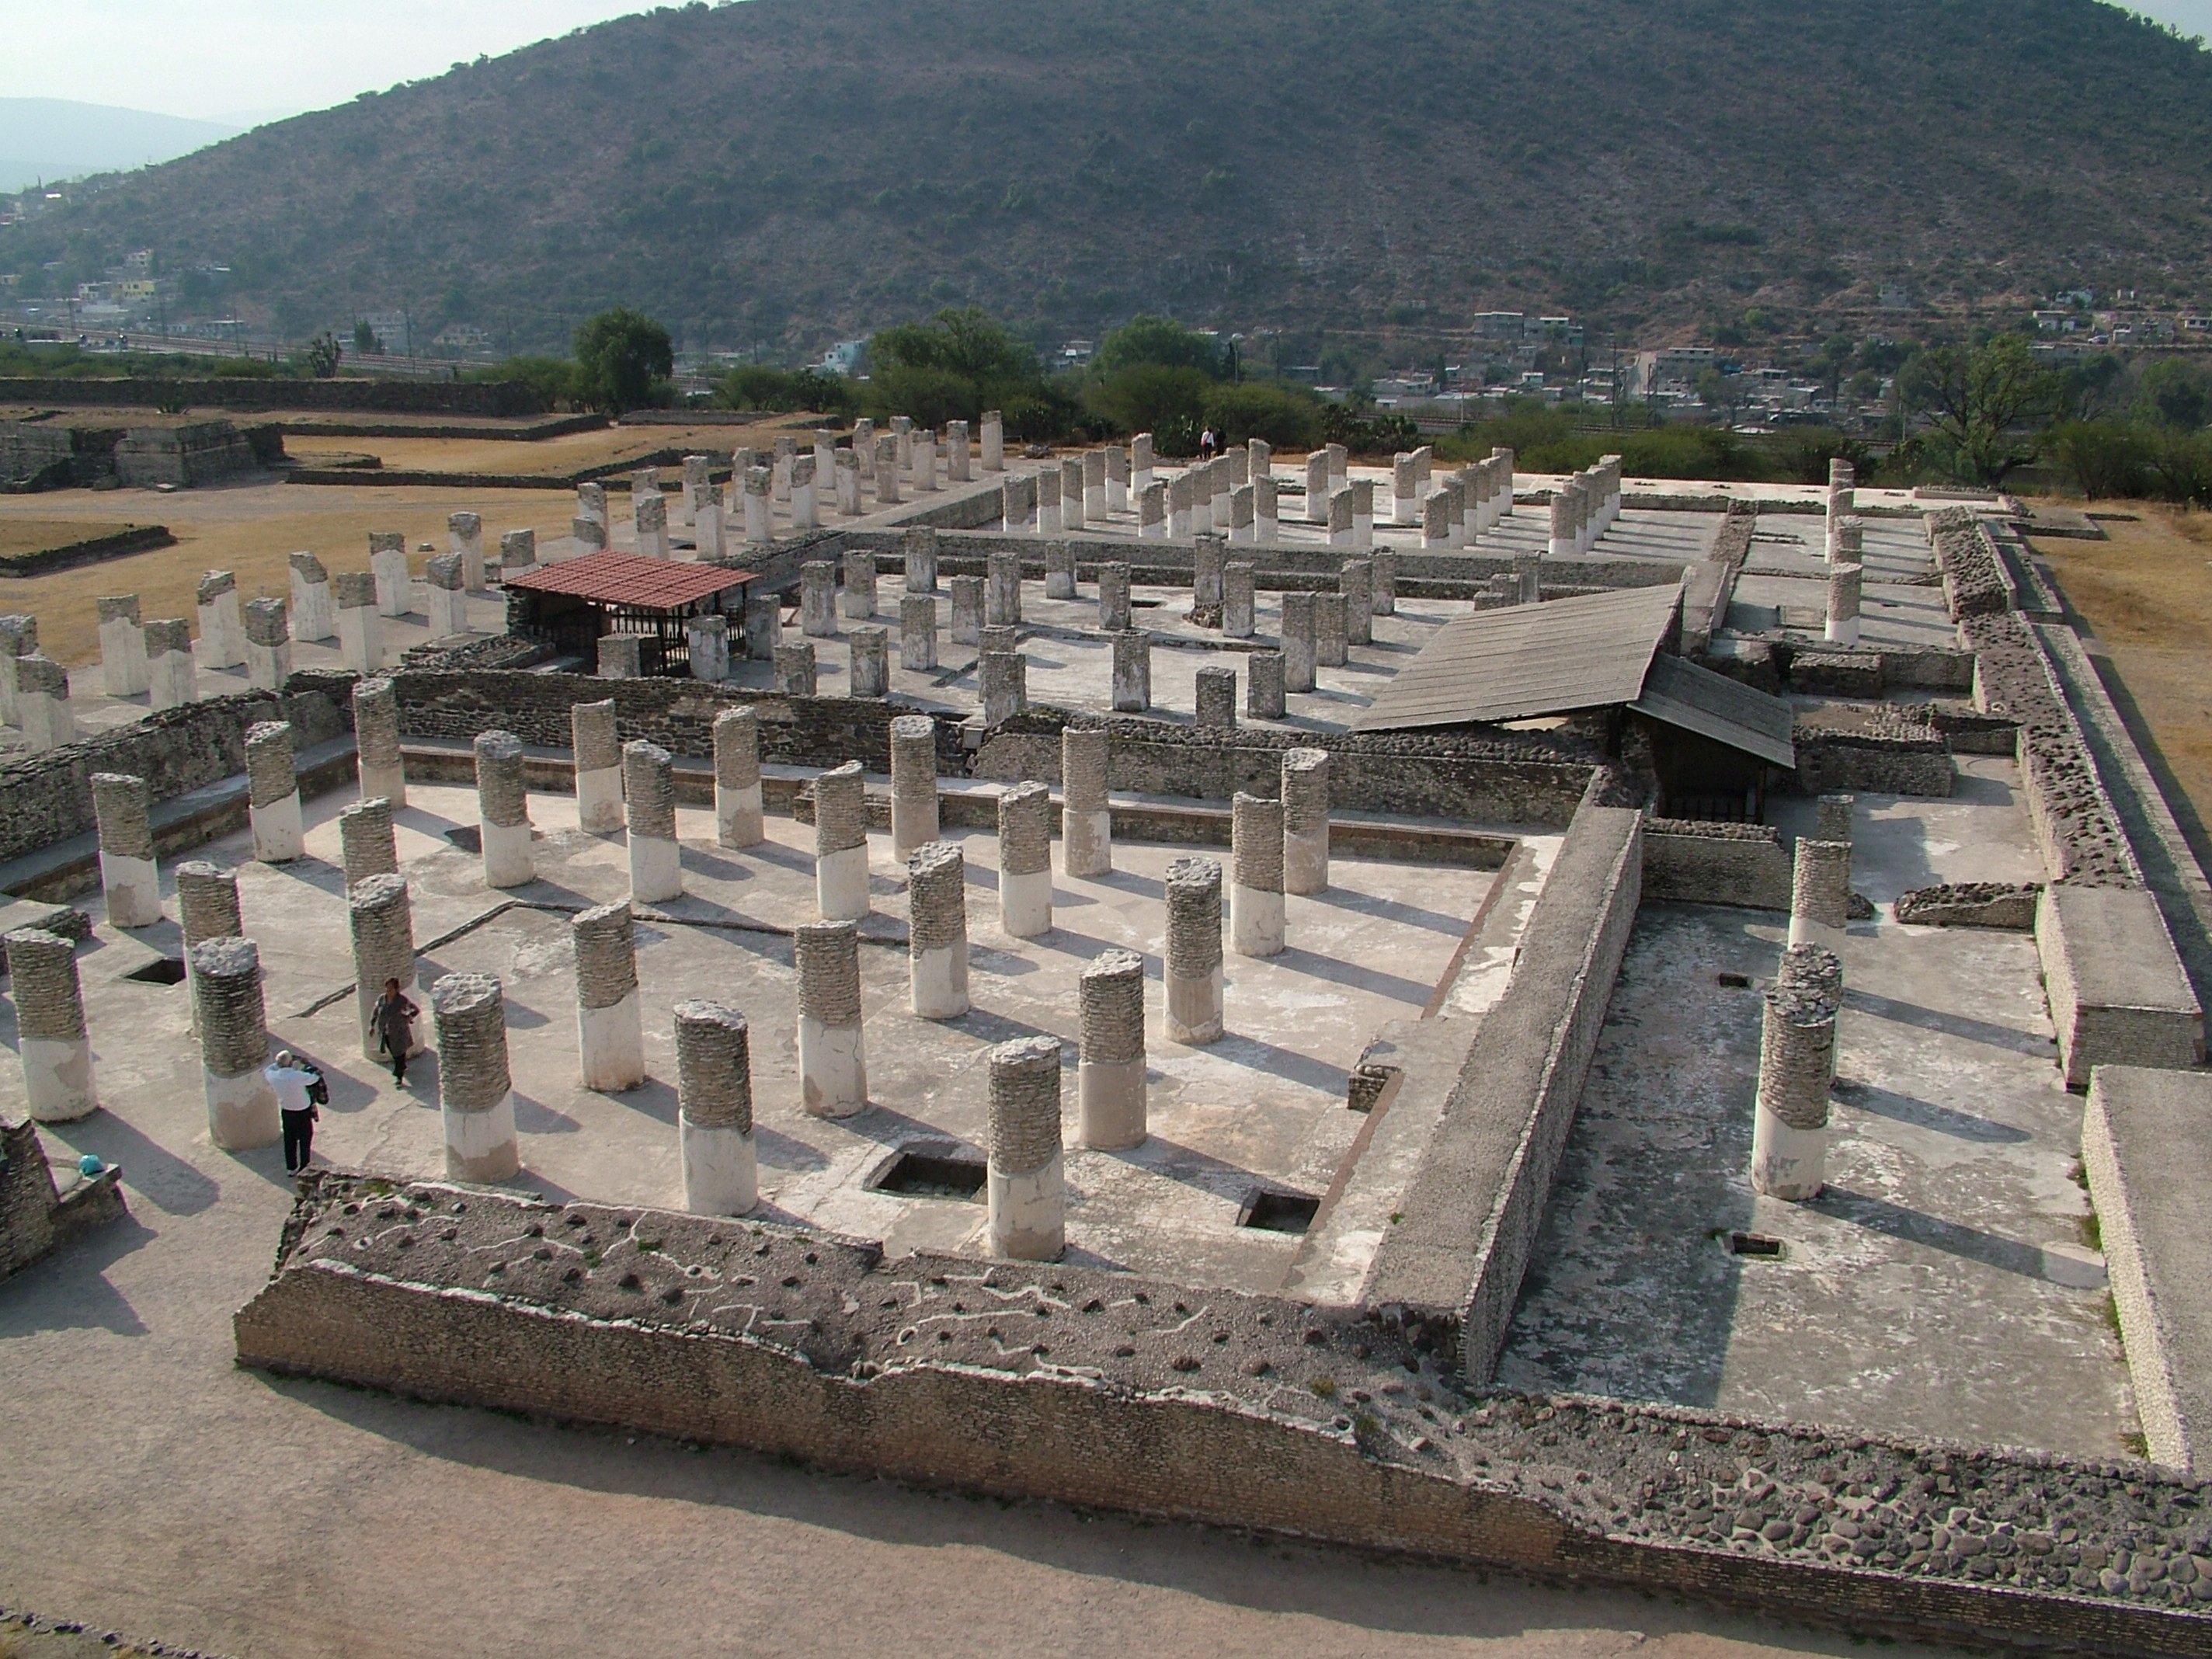
structure, monument, memorial, amphitheatre, mexico, ruins, landscapes, archeology, archaeological site, ancient history, tula